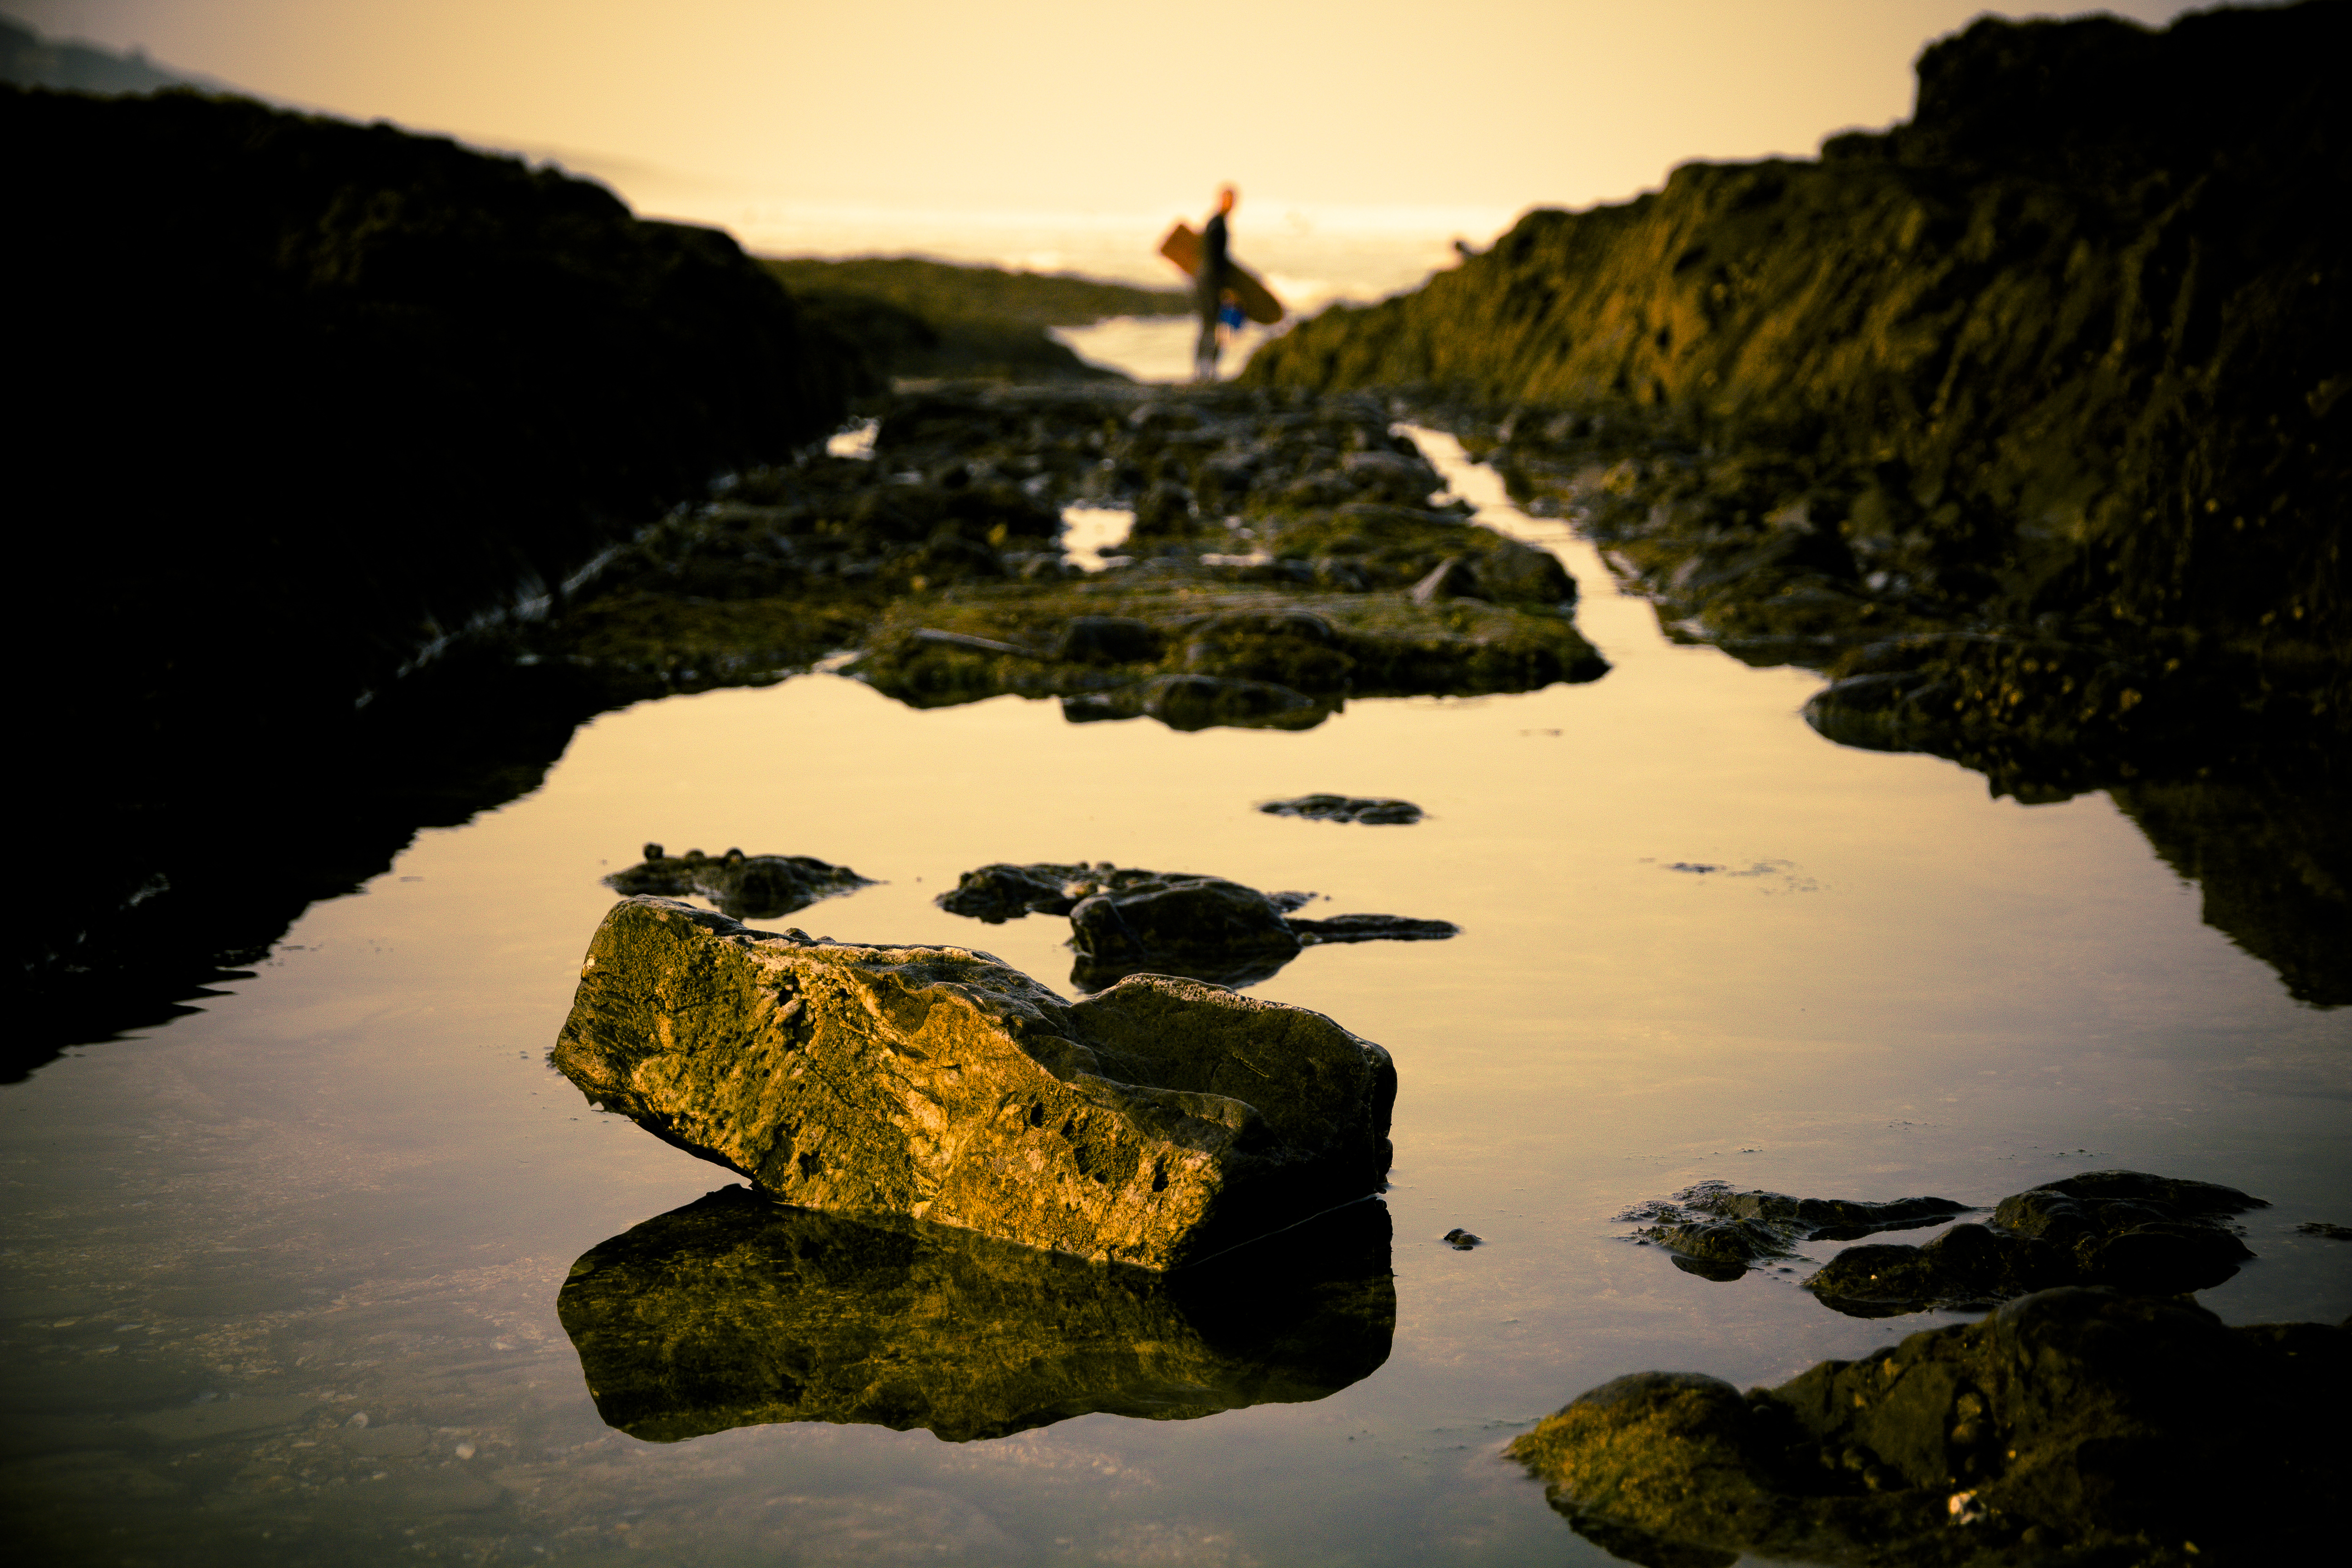
man, beach, sea, coast, water, nature, rock, ocean, person, sunrise, sunset, sunlight, morning, shore, wave, dawn, surfer, cliff, dusk, evening, reflection, macro, bay, darkness, terrain, material, body of water, rocks